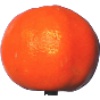
Label: clementine